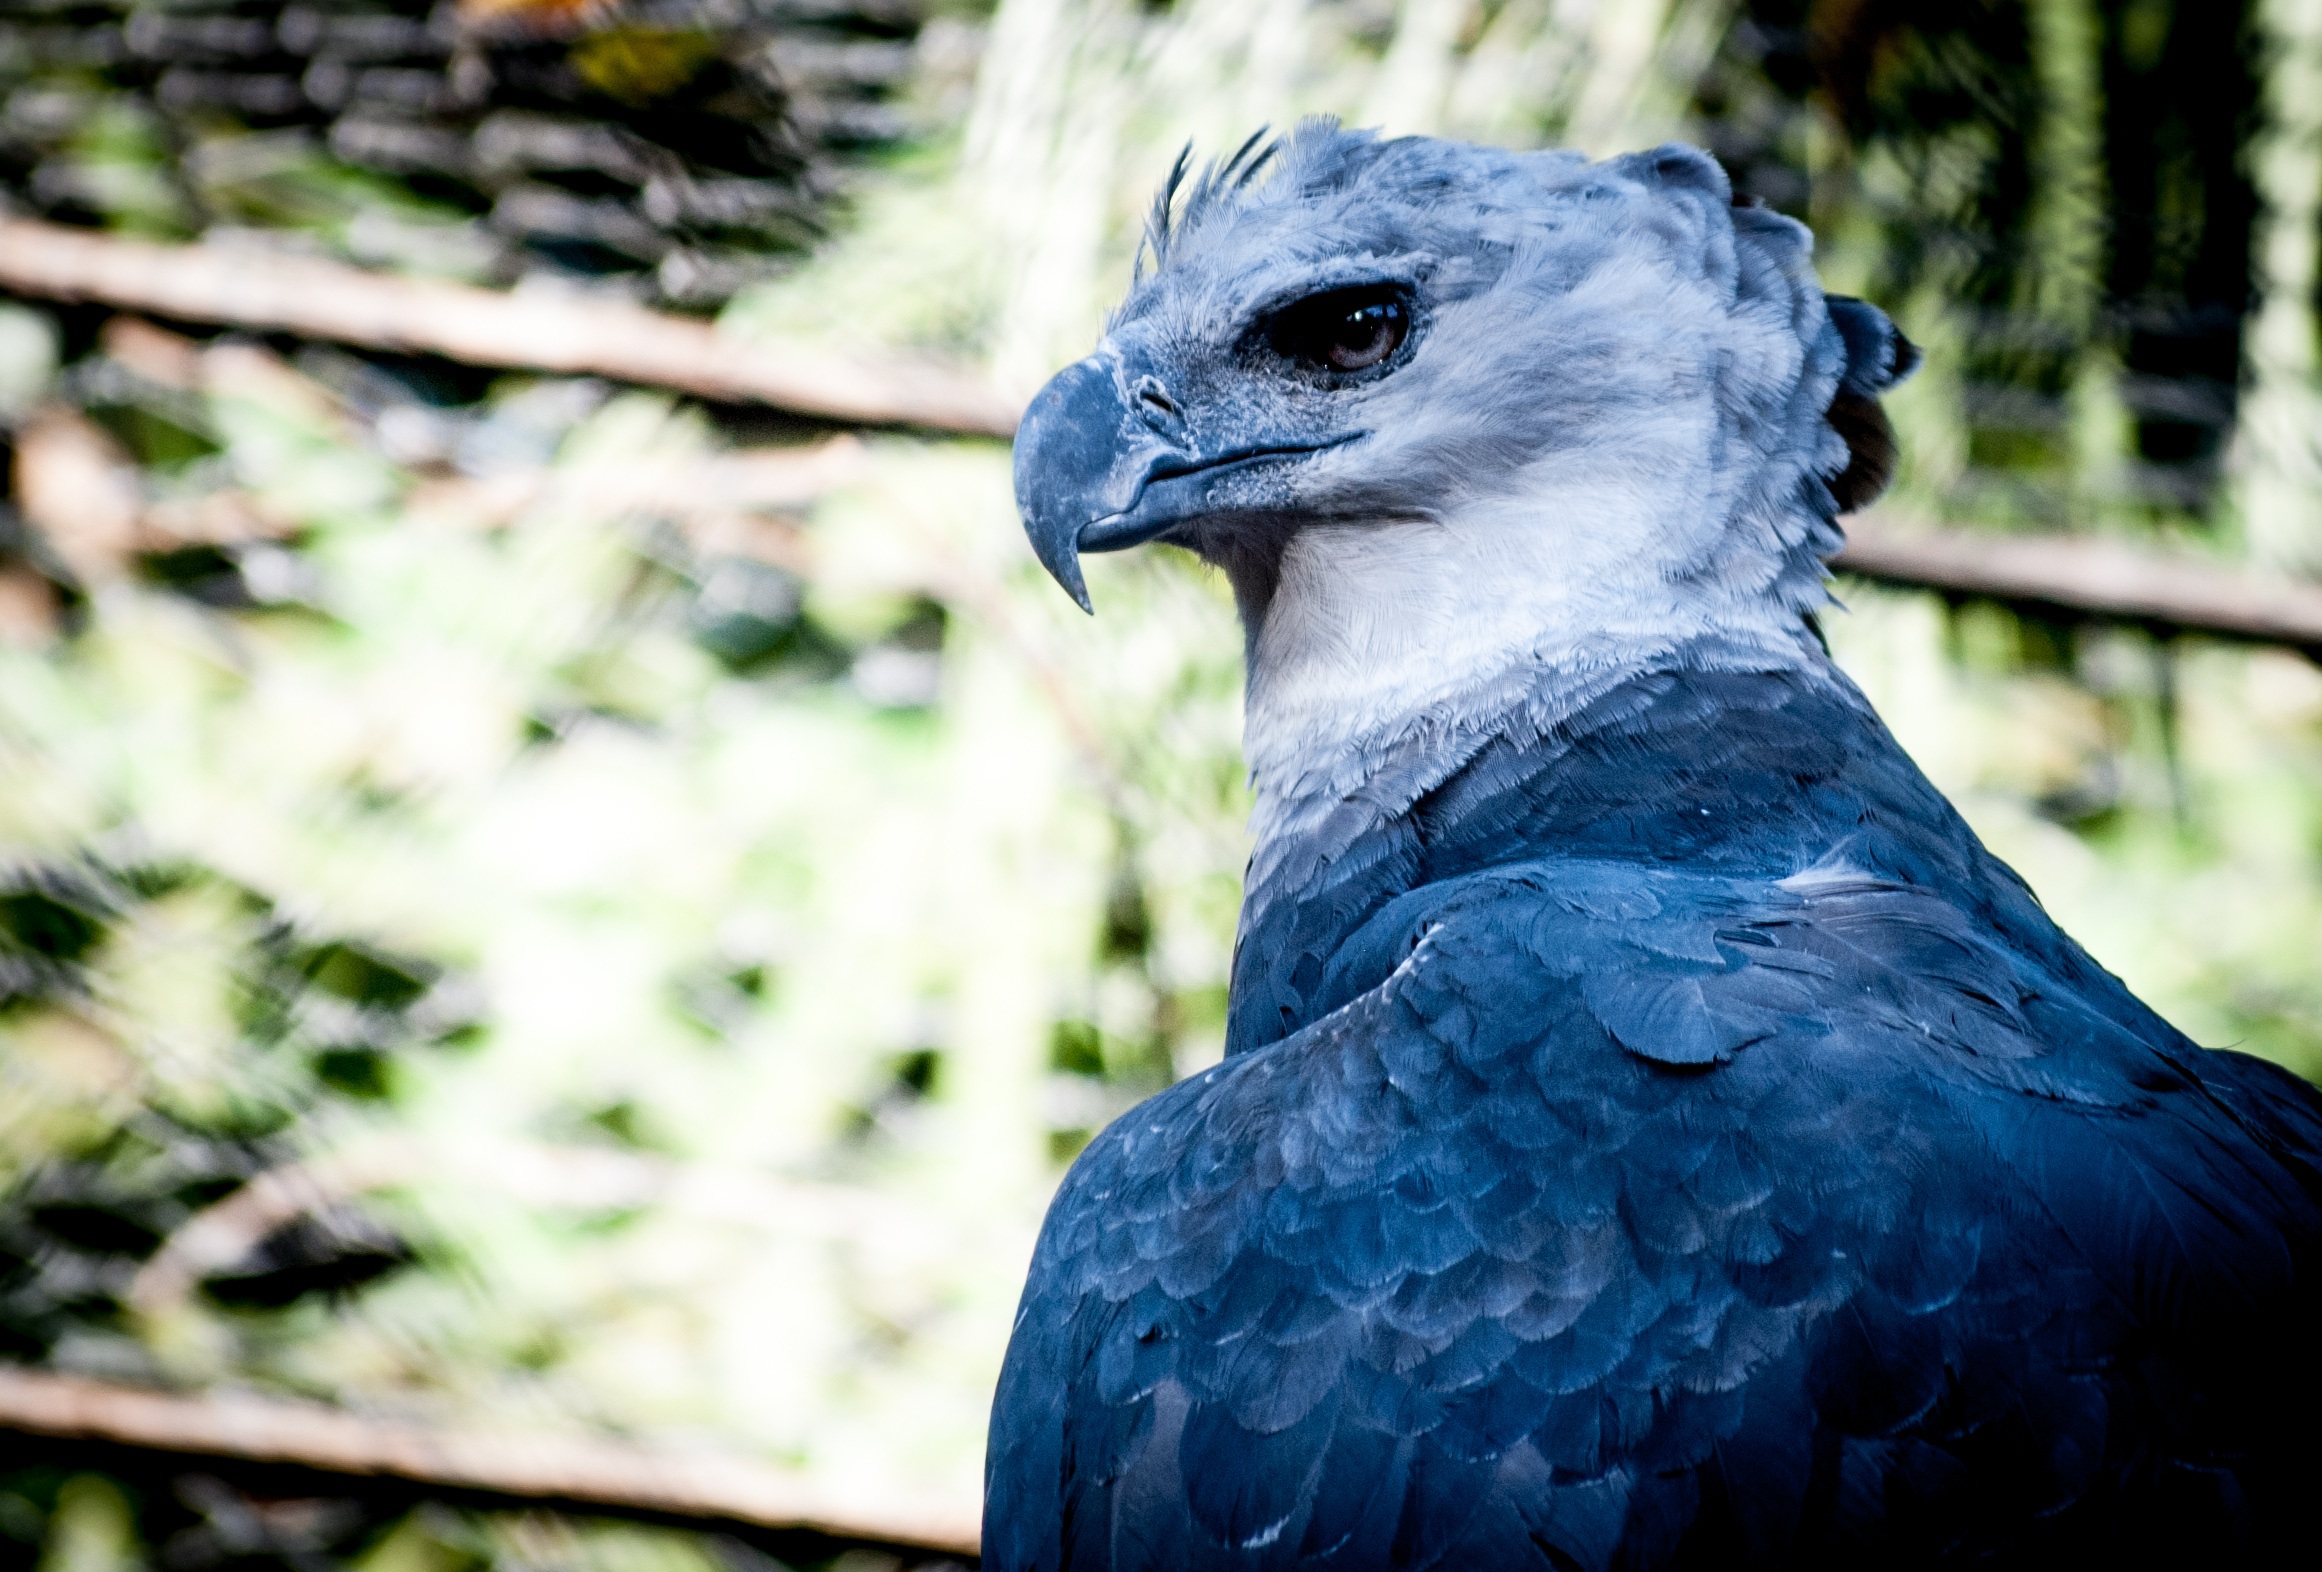
nature, bird, wildlife, beak, blue, fauna, ecology, close up, vertebrate, pigeons and doves, harpy, bird prey